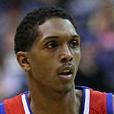
Age: 23